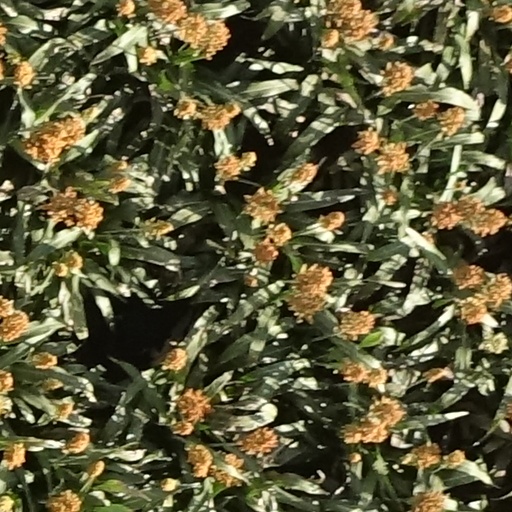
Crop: sorghum